Answer in natural language. Estimate the real world distances between objects in the image. Which object is closer to silver doubledoor refrigerator, black lshaped countertop or framed monochromatic wall decor painting? Choose between the following options: black lshaped countertop or framed monochromatic wall decor painting
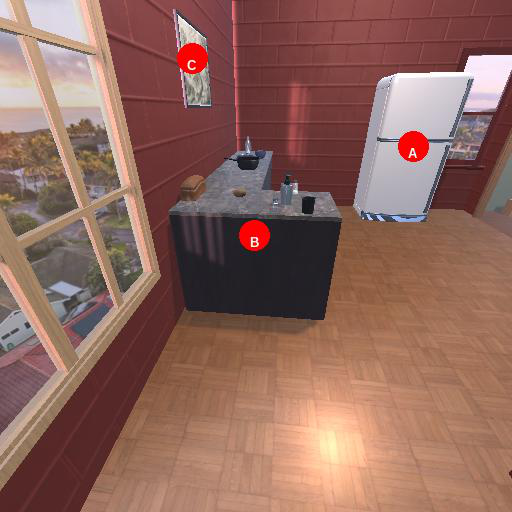
<answer>framed monochromatic wall decor painting</answer>